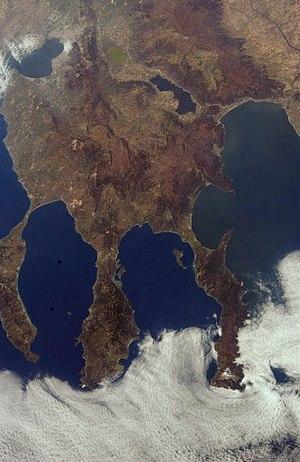
Le golfe Singitique est un golfe de la mer Égée situé en Chalcidique et qui sépare les péninsules de Sithonie et de l'Aktè.
La Chalcidique, dans l'Antiquité Chersonèse Chalcidique, est une péninsule du Nord de la Grèce s'avançant dans la mer Égée. Les Grecs nomment cette région « le paradis secret de la Grèce ».